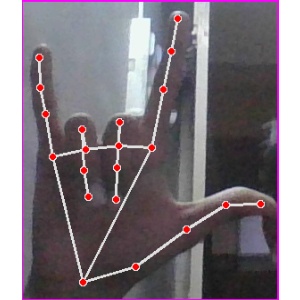
अक्षर: व